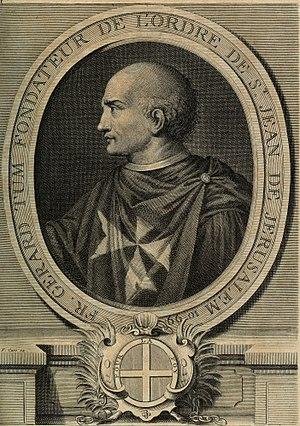
Laurent Cars est un peintre et graveur français, né à Lyon le 28 mai 1699, et mort à Paris le 14 avril 1771.
Frère Gérard ou Gérard l'Hospitalier, né vers 1047 dans une famille de la région d'Amalfi, et mort le 3 septembre 1120, est le fondateur d'une congrégation, les Hospitaliers de Saint-Jean, qui deviendra par la suite l’ordre de Saint-Jean de Jérusalem.